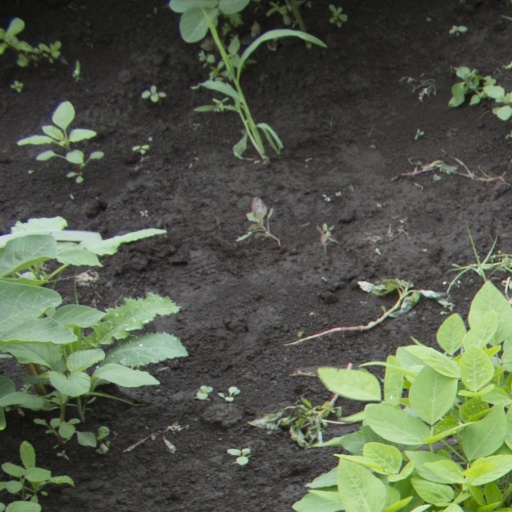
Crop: soybean